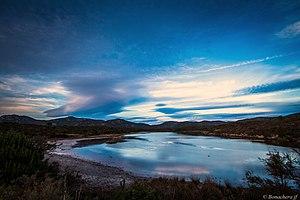
L'étang de Ventilegne depuis la RN 196
Le Ventilegne ou la Ventilegne est un ruisseau côtier du département Corse-du-Sud de la région Corse qui se jette dans le golfe de Ventilegne en Mer Méditerranée à l'ouest de Bonifacio.